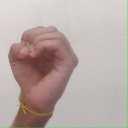
अक्षर: ऊ